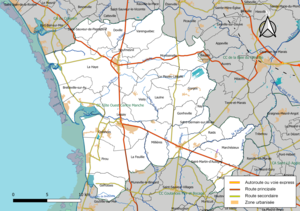
Carte géographique de la Communauté de communes Côte Ouest Centre Manche, département de la Manche, France. Composition au 1er janvier 2019.
La communauté de communes Côte Ouest Centre Manche est une communauté de communes française, située dans le département de Manche et la région Normandie.